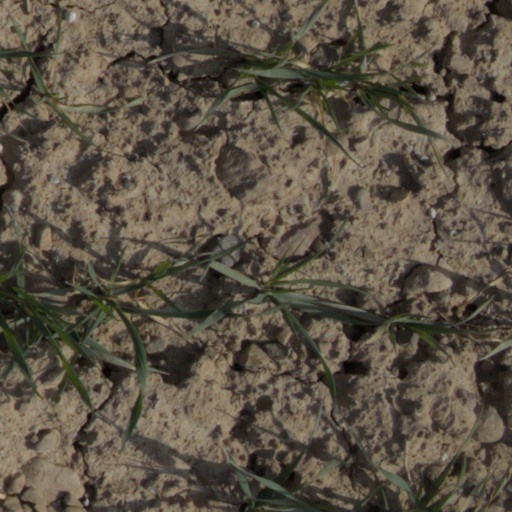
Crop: wheat